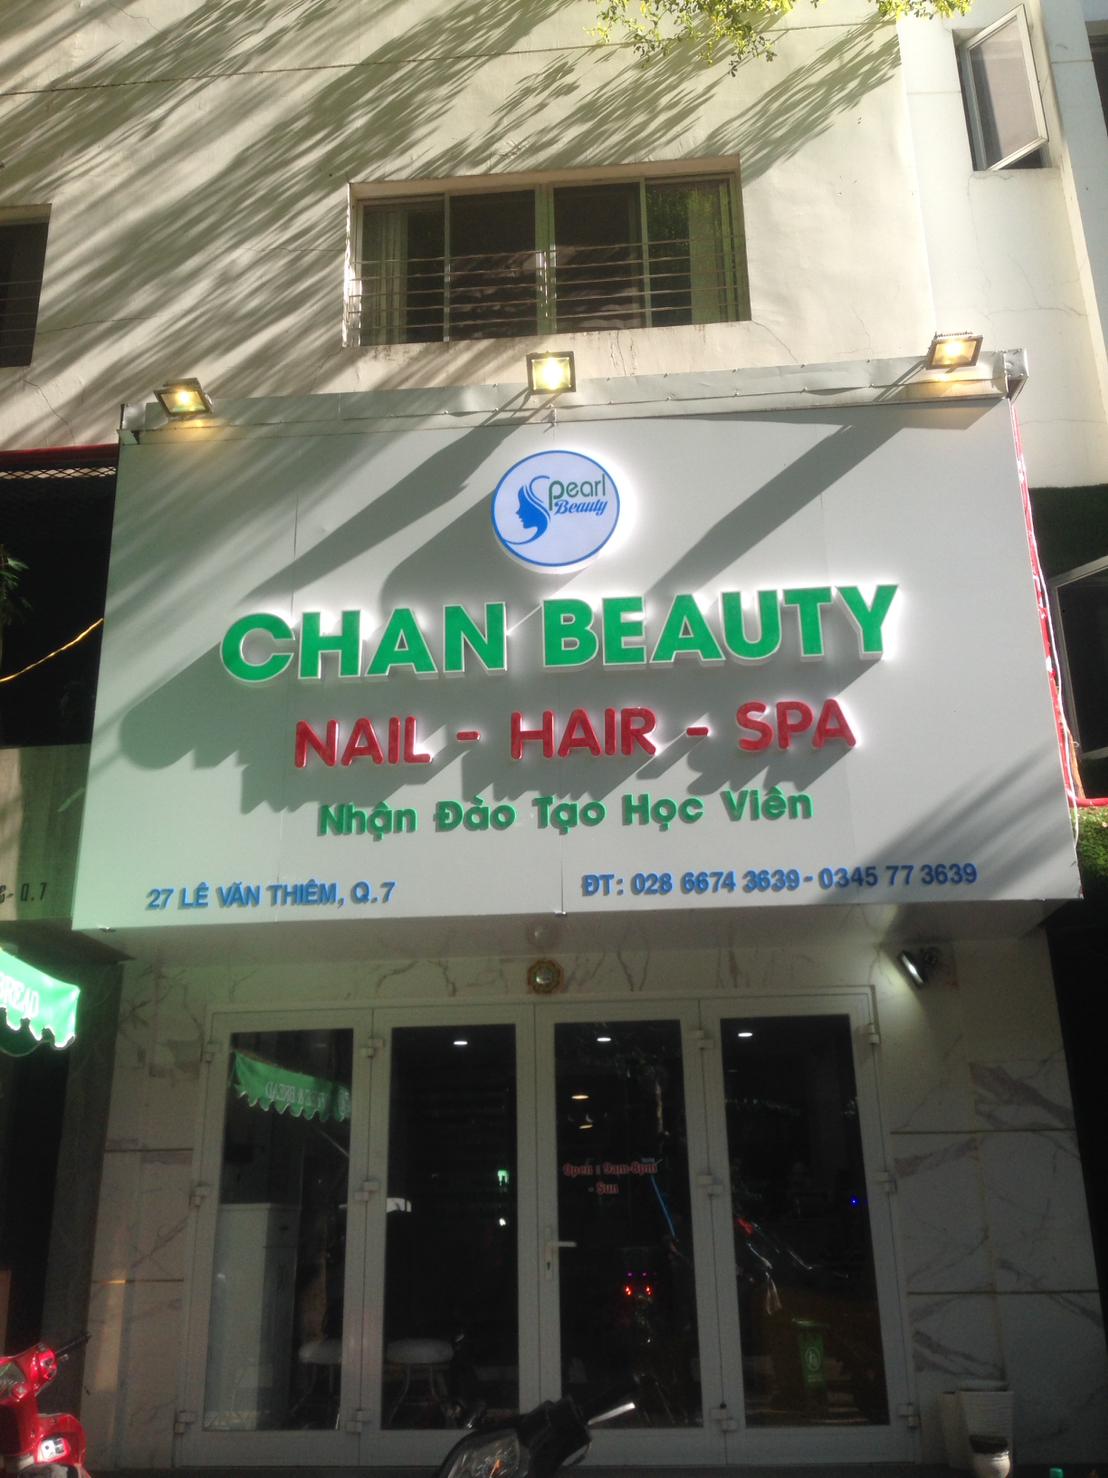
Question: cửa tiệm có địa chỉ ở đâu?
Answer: cửa tiệm có địa chỉ ở 27 lê văn thiêm, quận 7